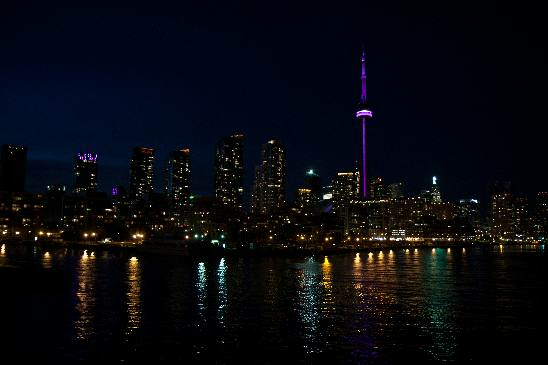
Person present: No